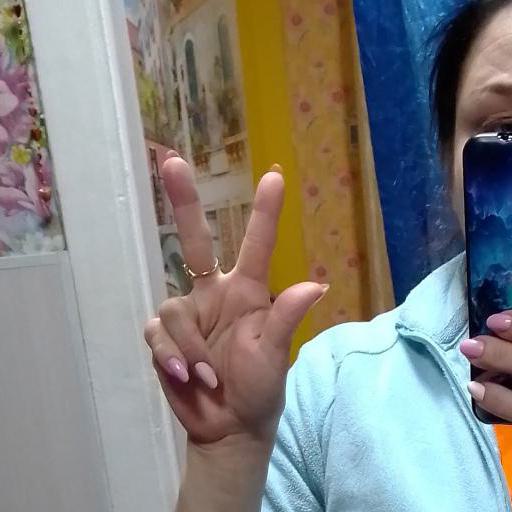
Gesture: three2